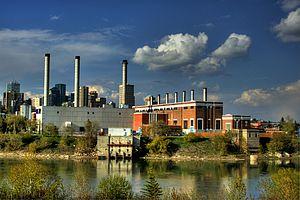
Cet article recense les lieux patrimoniaux de l'Alberta inscrits au répertoire des lieux patrimoniaux du Canada, qu'ils soient de niveau provincial, fédéral ou municipal.